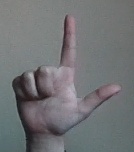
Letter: laam